National Kendo Federation of Armenia

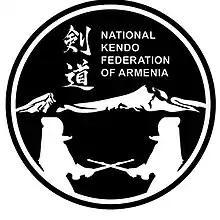
National Kendo Federation of Armenia logo

The National Kendo Federation of Armenia is the regulating body of kendo in Armenia, governed by the Armenian Olympic Committee. The headquarters of the federation is located in Yerevan.